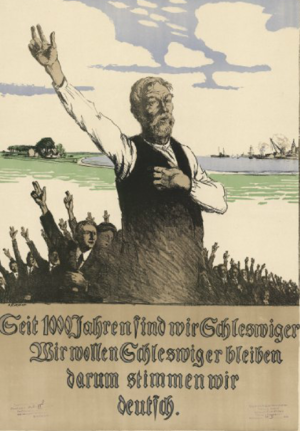
Genforeningen i 1920 / Folkeafstemningen
Afstemningsplakat fra 1920
Genforeningen er den i Danmark anvendte betegnelse for Sønderjyllands overgang fra tysk til dansk herredømme 15. juni 1920.